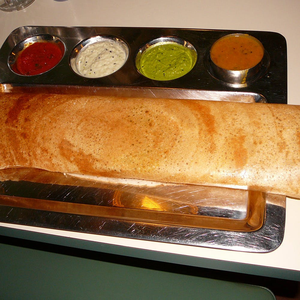
Dish: dosa